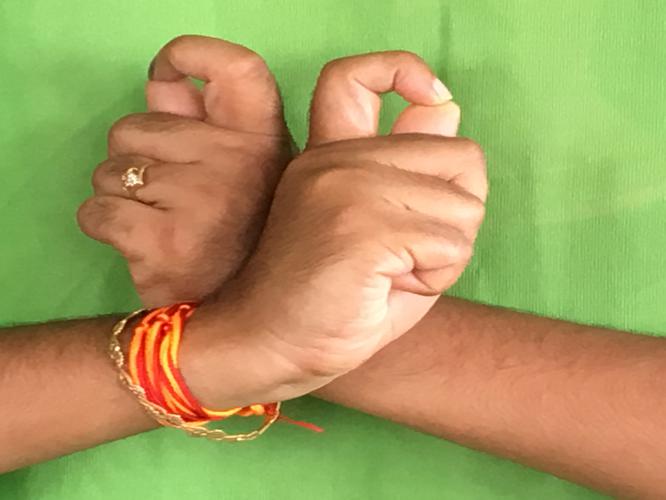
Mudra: Berunda
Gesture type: double_hand